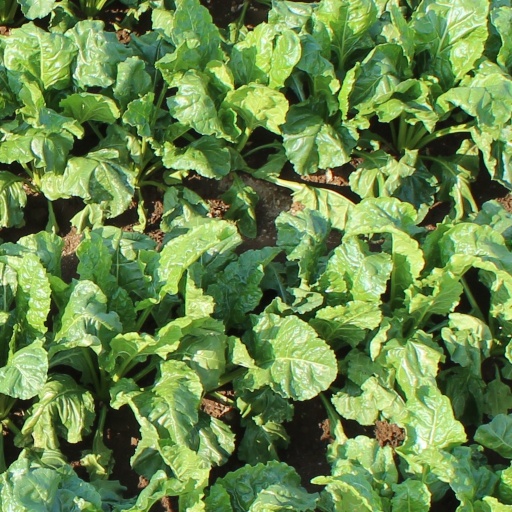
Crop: sugar beet